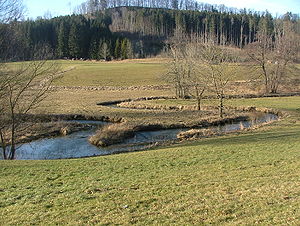
Günz
Günz
Günz er en flod i den tyske delstat Bayern, og en af Donaus bifloder. Den 55 km lange flod har sit udspring ved Lauben hvor den vestlige og den østlige Günz løber sammen. Disse floder er 30 og 35 km lange og har deres udspring ved Obergünzburg i kommunen Untrasried og sydøst for Günzach. Ved Günzburg munder Günz ud i Donau.